First Unitarian Church of Marietta

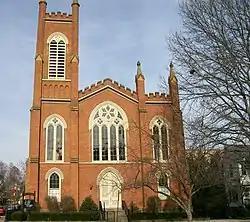
Front of the church

The First Unitarian Church of Marietta is a historic Unitarian Universalist church in the city of Marietta, Ohio, United States. Founded in 1869, it uses a building constructed in 1858 for one of its two predecessor churches; this building's high-quality architecture has led to its designation as a historic site.